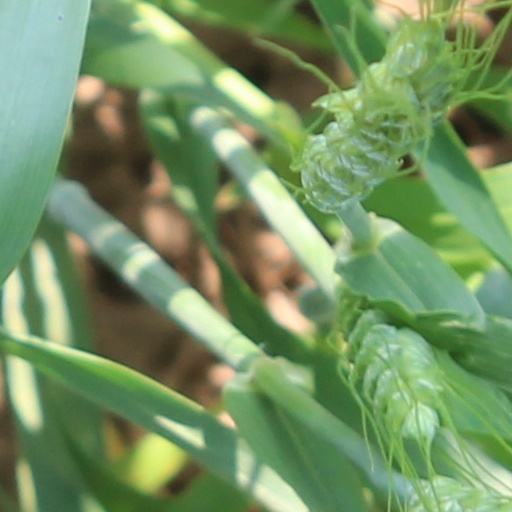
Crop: wheat